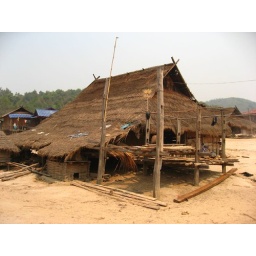
Akha hill tribe house in Nam Ded Sombum